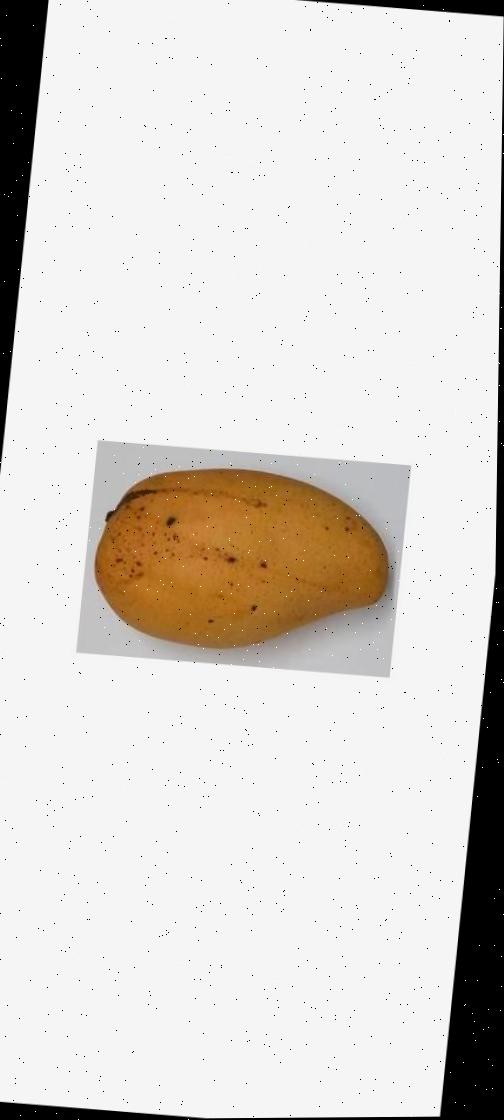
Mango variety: Katimon